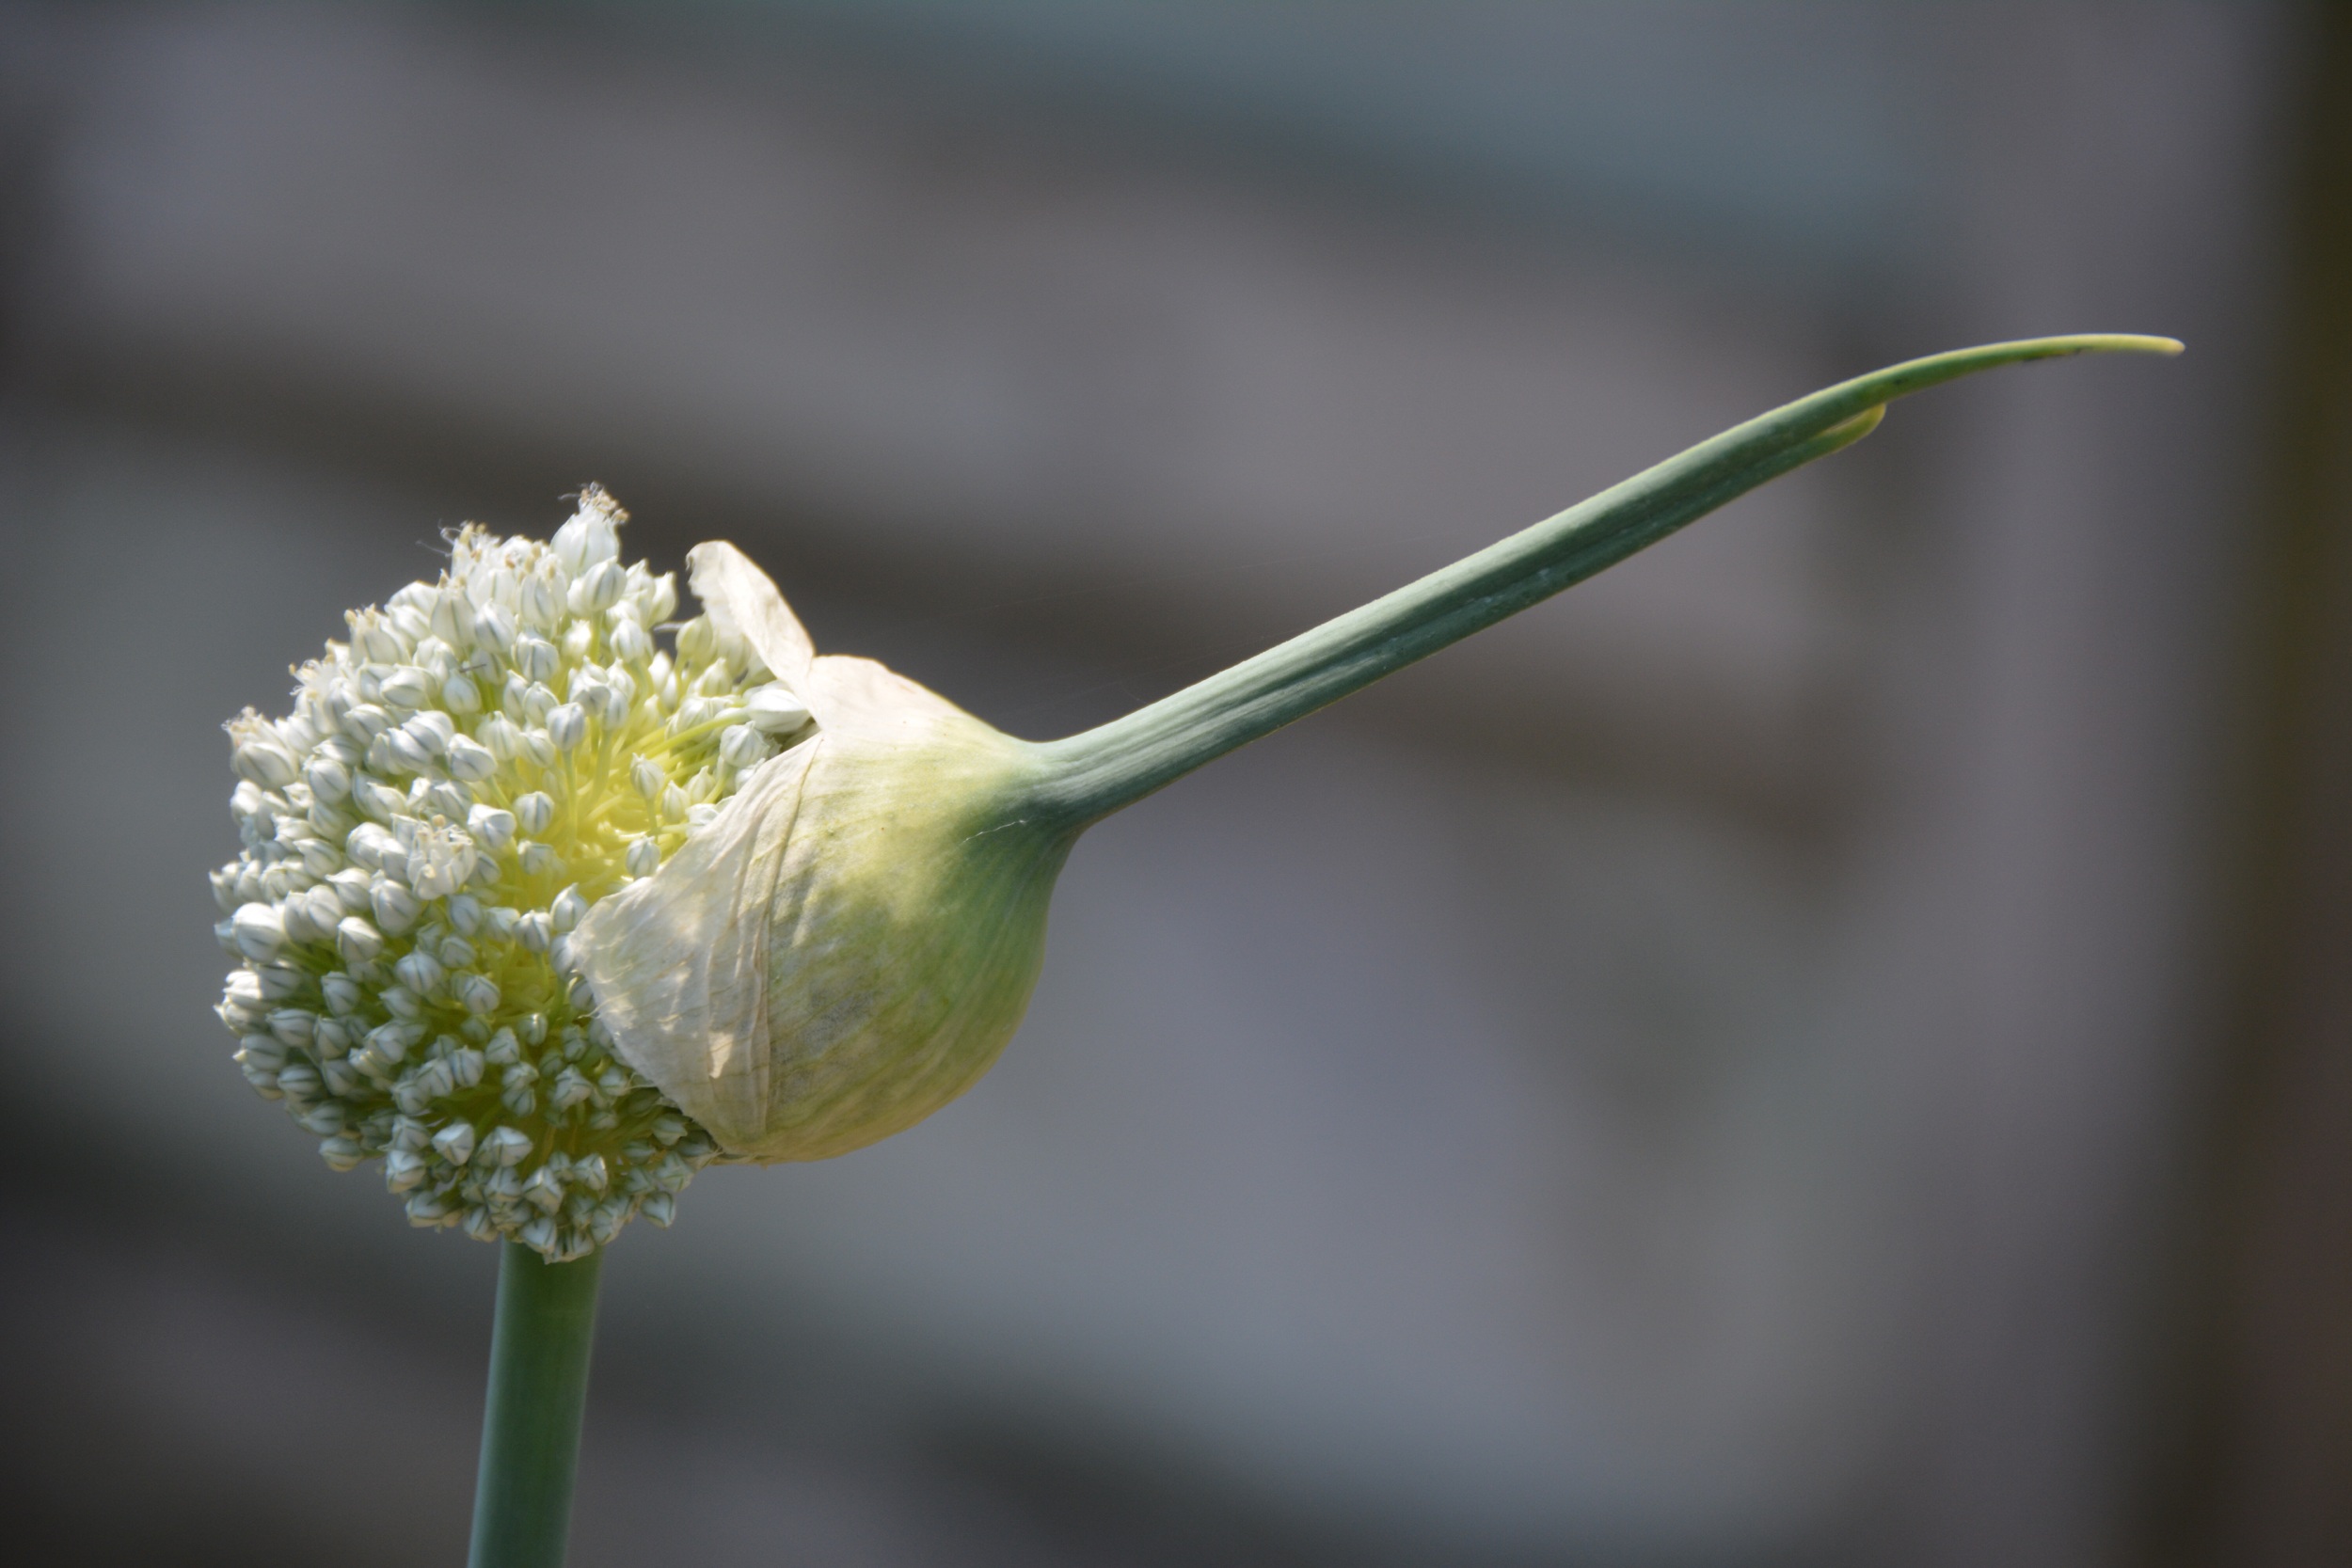
branch, blossom, growth, plant, white, photography, leaf, flower, time, summer, floral, green, produce, bulb, blooming, garden, flora, goal, plants, close up, emerge, new, bud, ready, allium, success, emerging, harmony, emergence, birth, macro photography, flowering plant, meme, metamorphism, shedding, plant stem, land plant